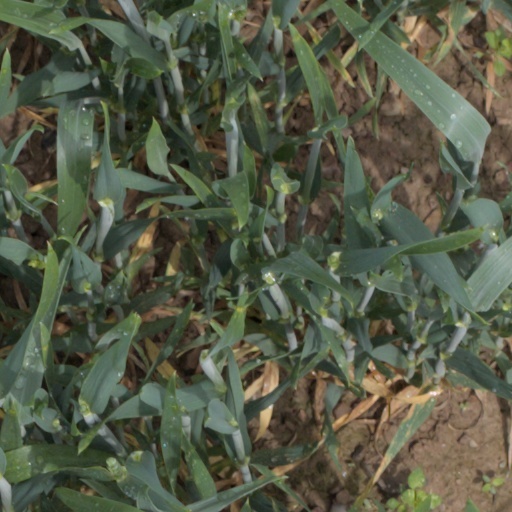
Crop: wheat